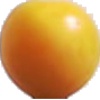
Label: cherry_wax_yellow